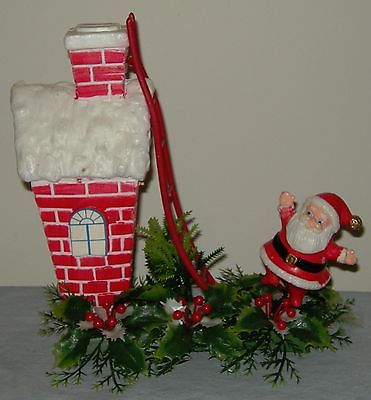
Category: table